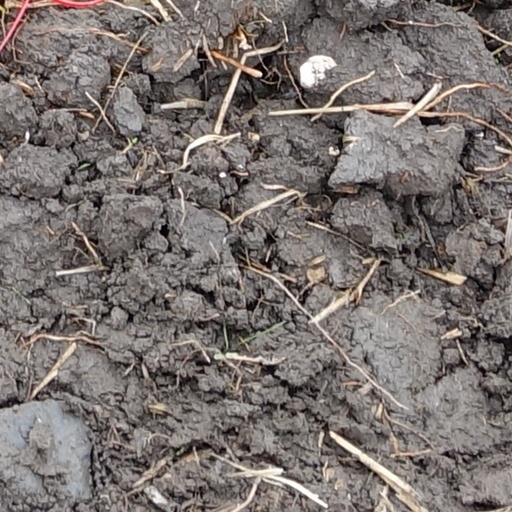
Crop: wheat